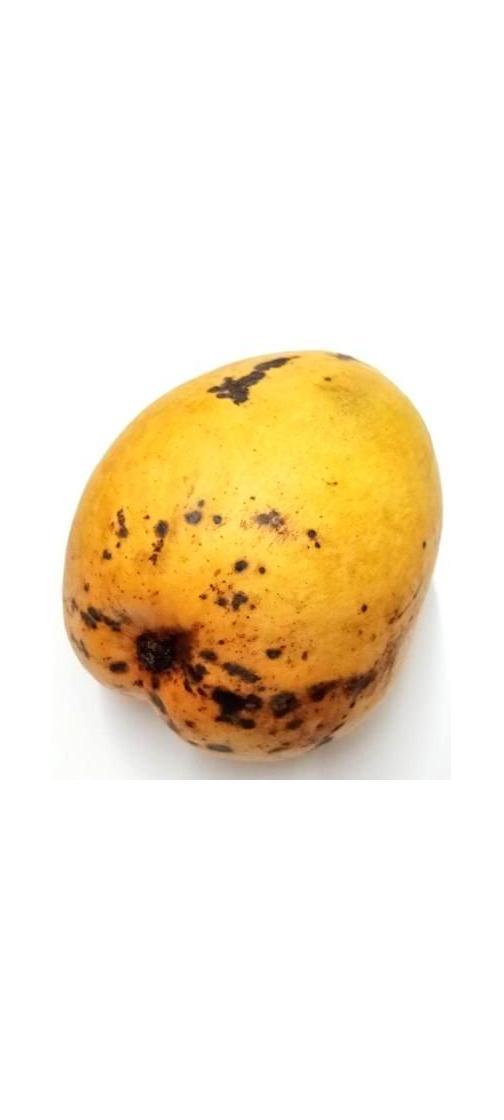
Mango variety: Bari-11